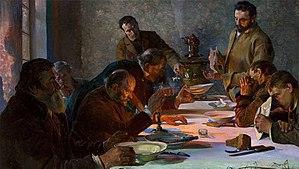
Noël est la fête chrétienne qui célèbre la naissance de Jésus de Nazareth au moment du solstice d'hiver. Pour un grand nombre de personnes, Noël est une fête populaire déconnectée de son fondement religieux.